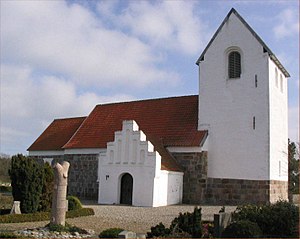
Odby Kirke
Odby Kirke
Odby Kirke ligger i landsbyen Odby, der ligger på den sydlige del af Thyholm, nord for Struer.